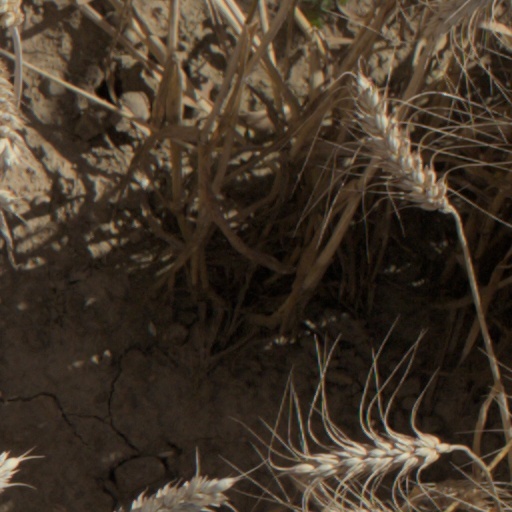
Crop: wheat